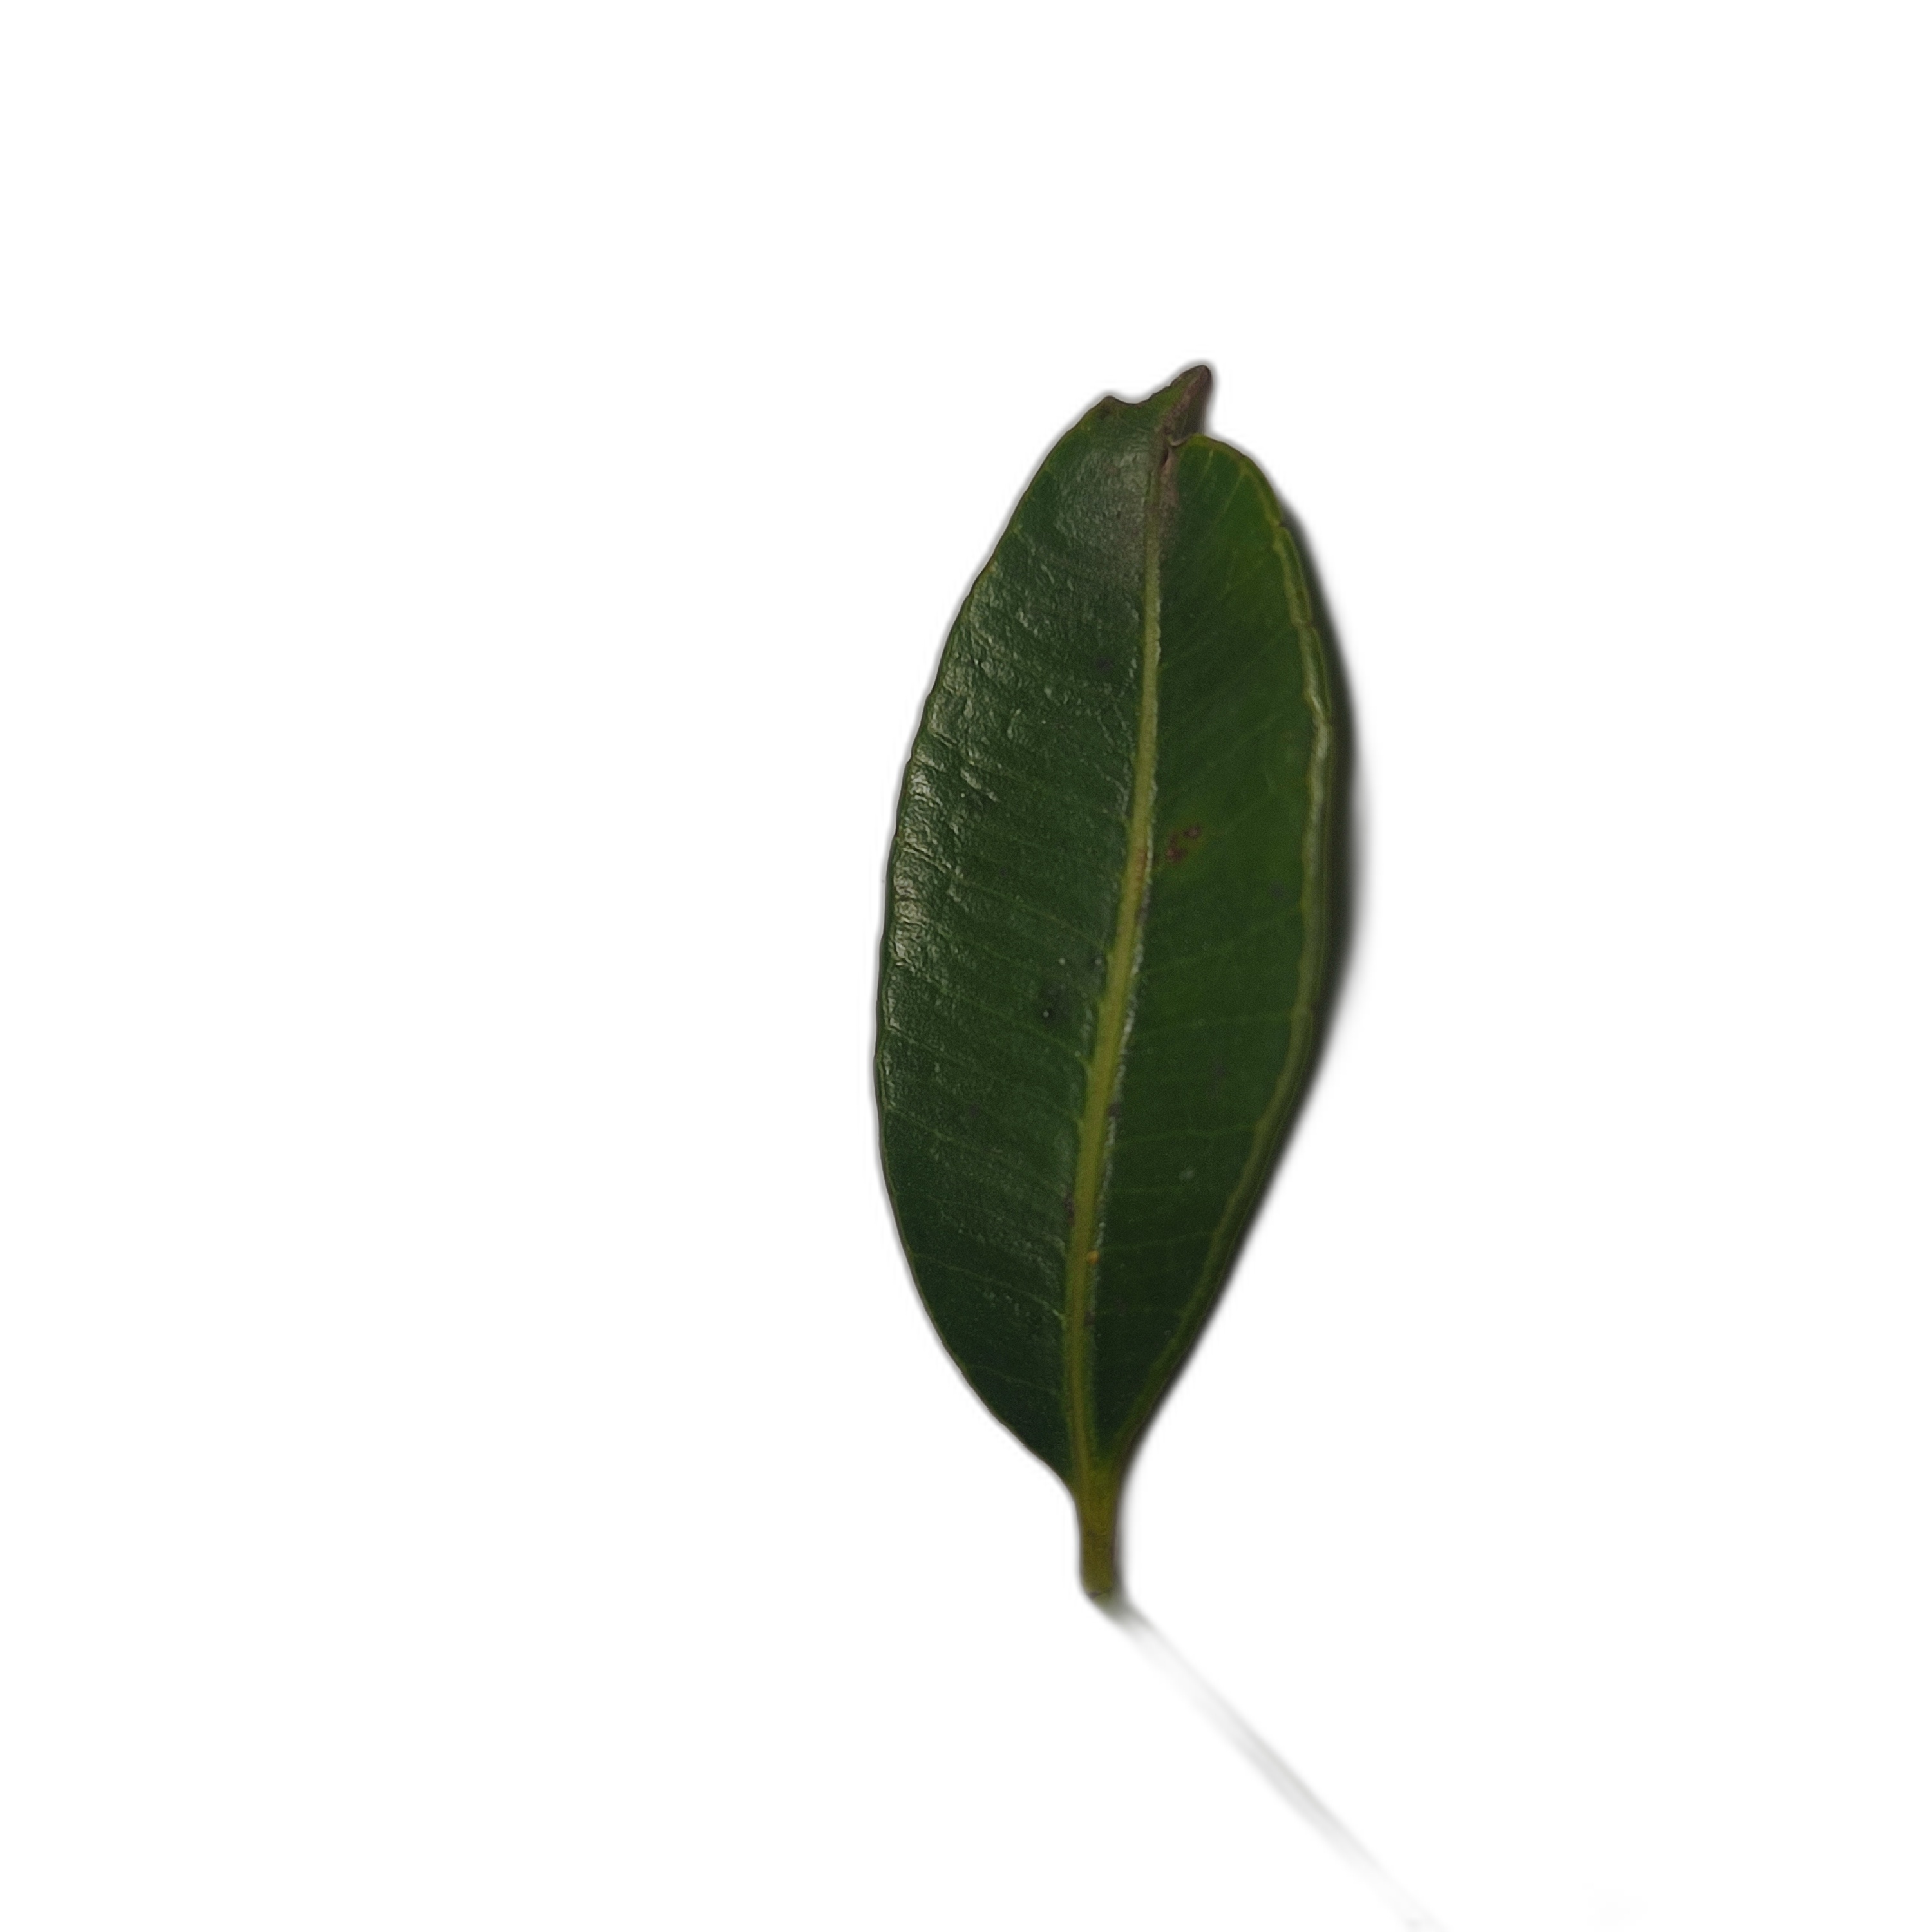
Label: healthy